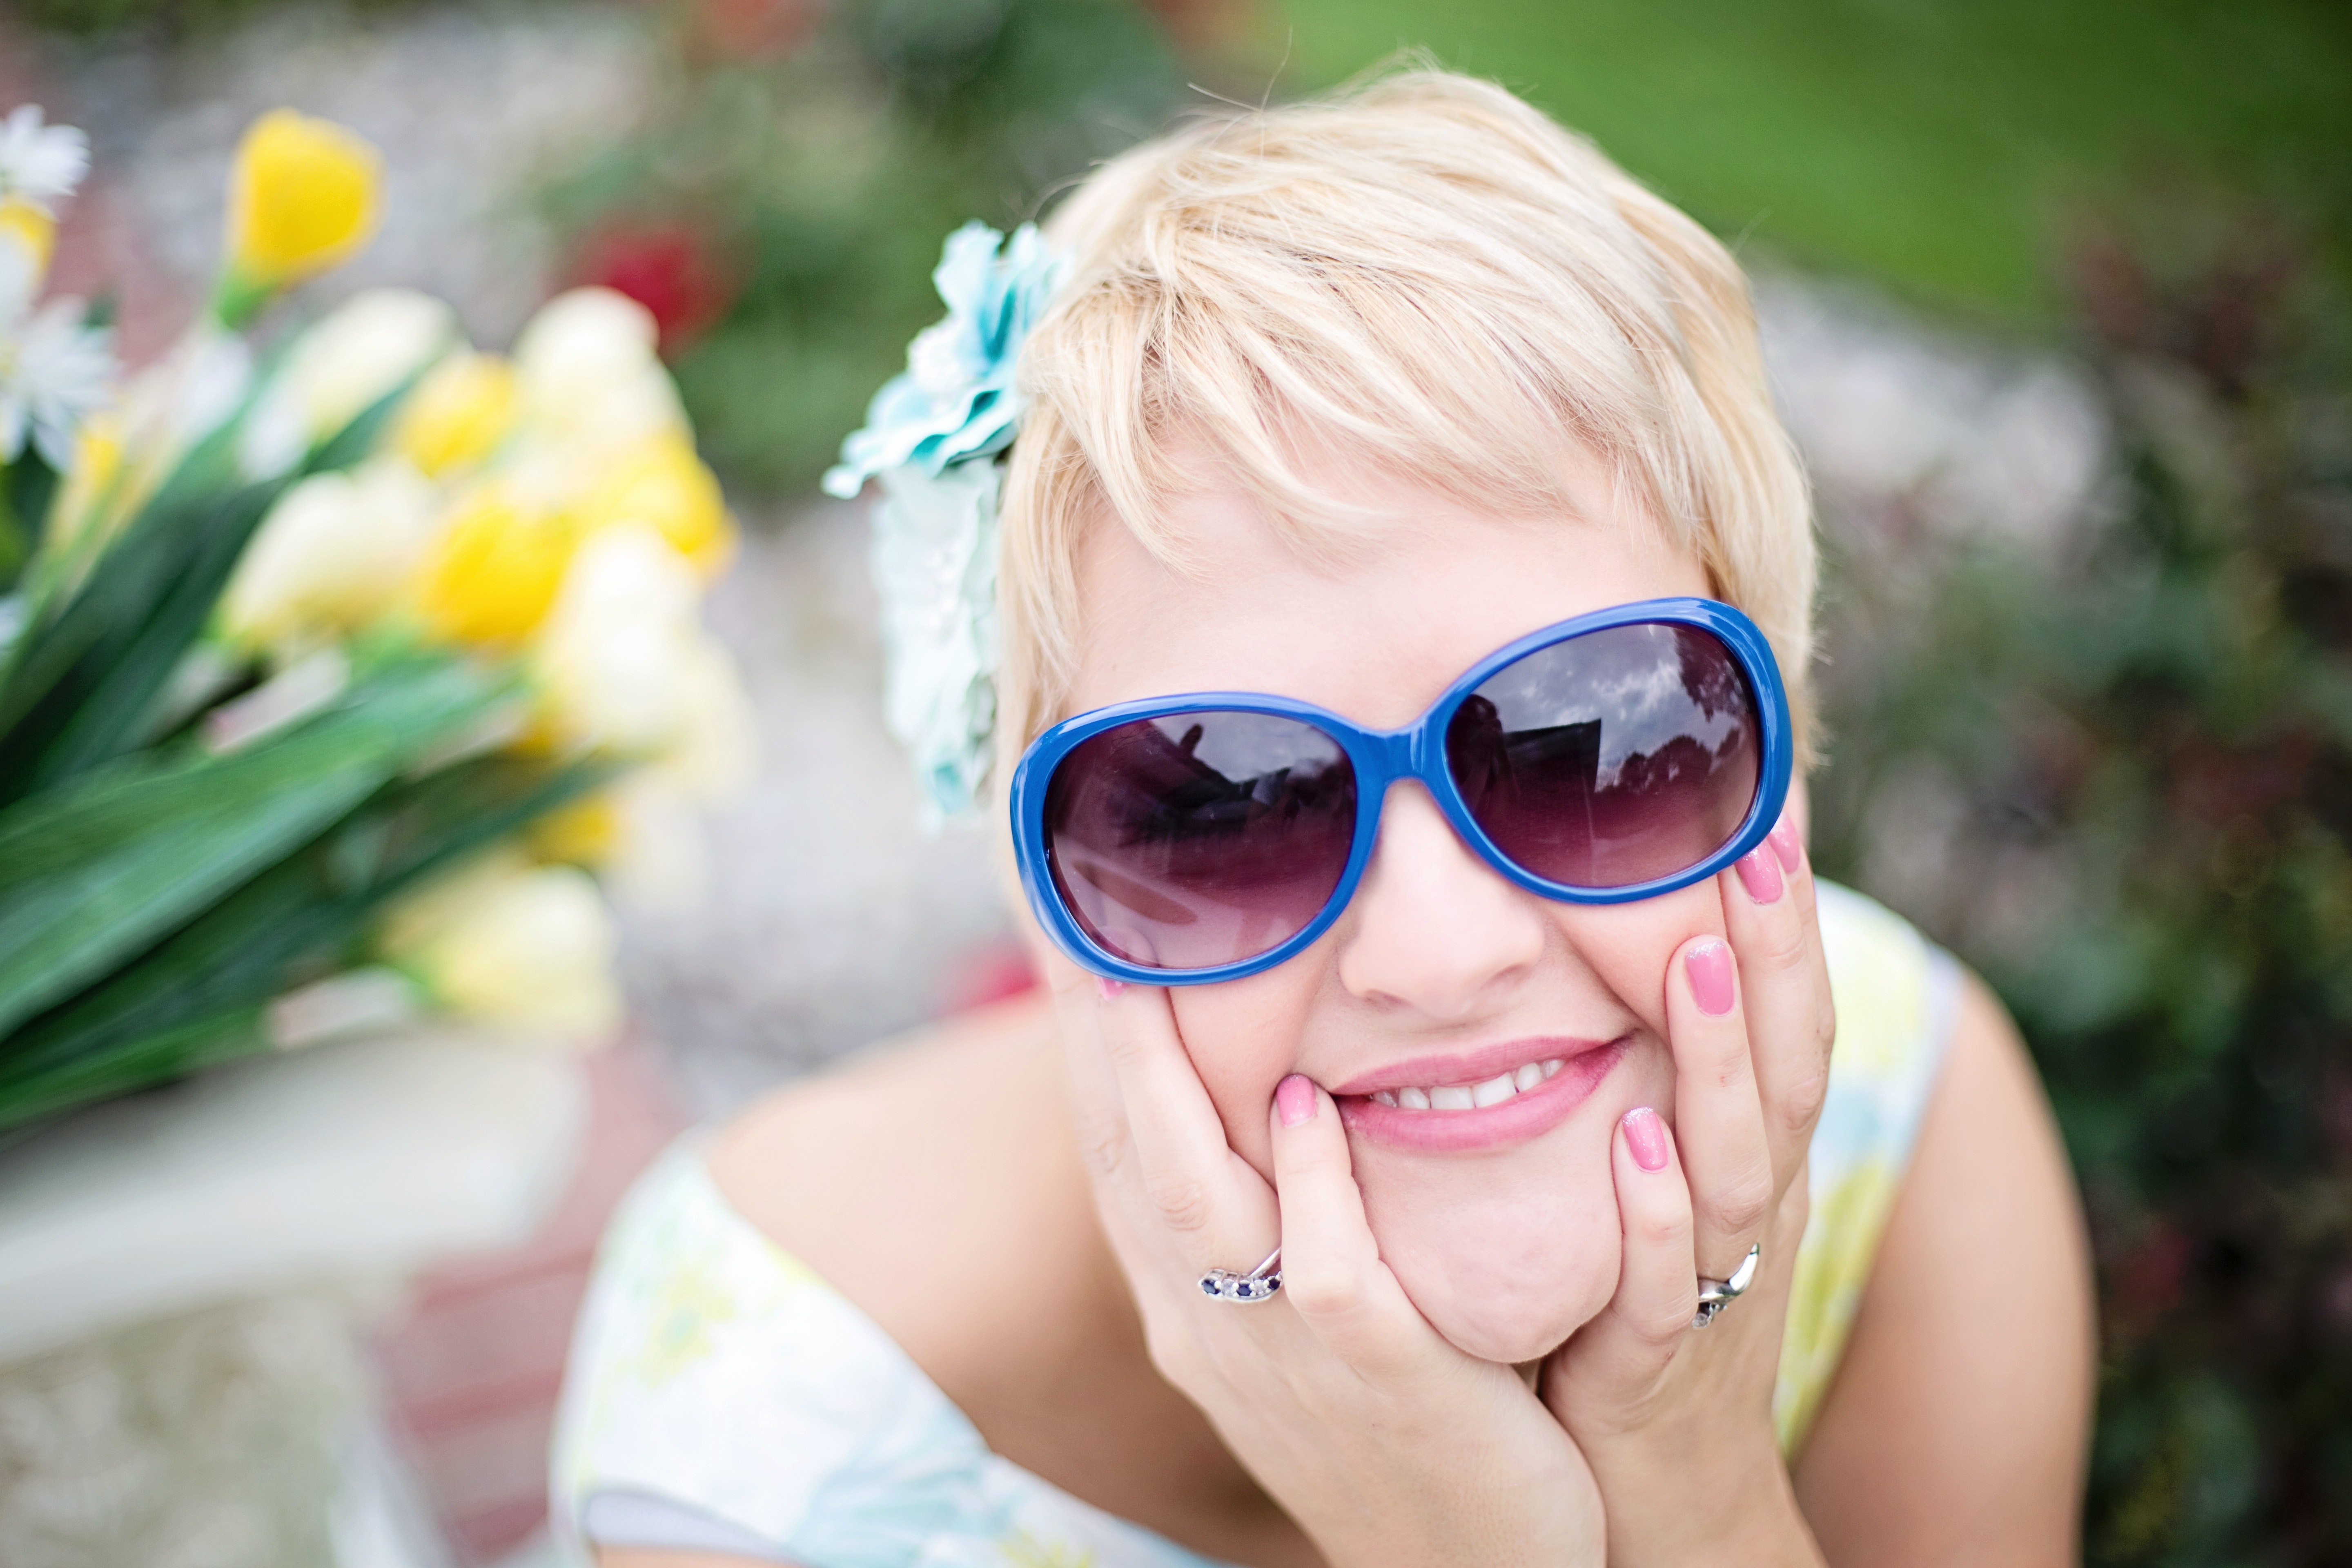
eyewear, sunglasses, hair, glasses, face, facial expression, cool, blond, skin, smile, beauty, head, lip, nose, hairstyle, vision care, fun, yellow, summer, grass, eye, close up, happy, spring, photography, vacation, leisure, plant, sunlight, personal protective equipment, portrait photography, brown hair, fashion accessory, flower, child, portrait